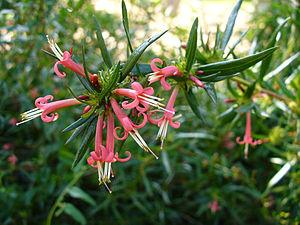
Ernodea est un genre de plantes de la famille des Rubiaceae. Ce sont de petits buissons, endémiques de la région des Caraïbes, la plupart des espèces se limitant à l'archipel des Bahamas.